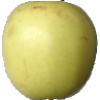
Label: Apple Golden 2